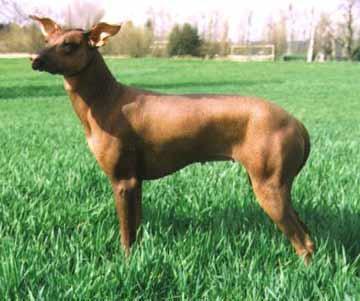
Mexican_hairless